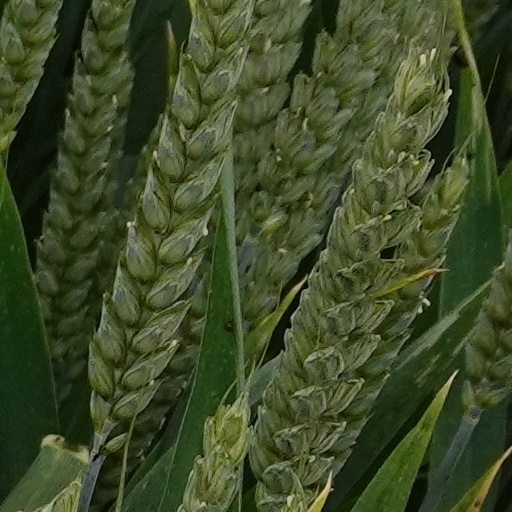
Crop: wheat